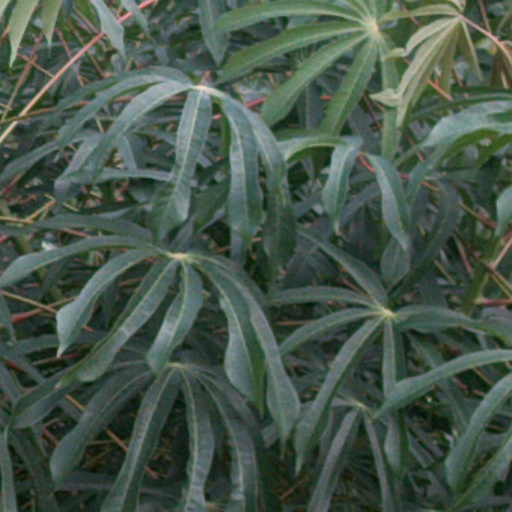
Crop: cassava